Mel Baker

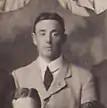
Mel Baker with the British Isles team in 1910

Albert Melville "Mel" Baker (1885 – ?) was a Welsh international, rugby union wing who played club rugby for Newport and South African regional team Griqualand West. He won three caps for Wales and was selected for the British Lions 1910 tour of South Africa.